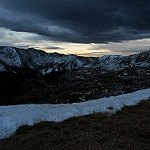
Scene: Outdoor